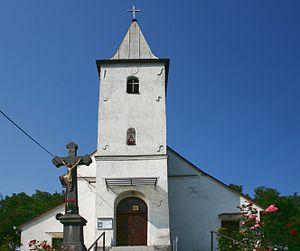
Giglovce est un village de Slovaquie situé dans la région de Prešov.